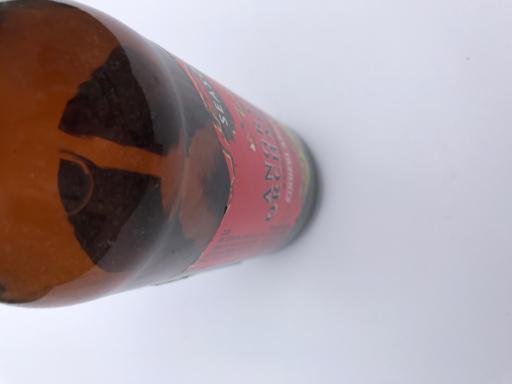
Waste category: glass